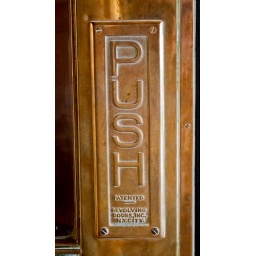
The brass &amp;quot;push&amp;quot; sign on a revolving door of an apartment building in Manhattan.